Renown SC

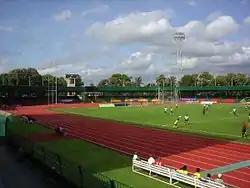
Sugathadasa Stadium, home of Renown SC

Renown uses Sugathadasa Stadium in Colombo, as its home ground. The stadium has a capacity of nearly 25,000 spectators.